Marian Bergeron

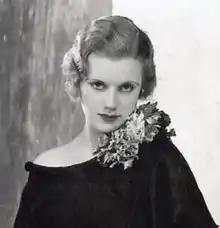
Bergeron in 1933

Marian Bergeron (May 3, 1918 – October 22, 2002) was Miss America in 1933. She went on to a career in big-band singing and public speaking. She was a major supporter of the Miss America Pageant.